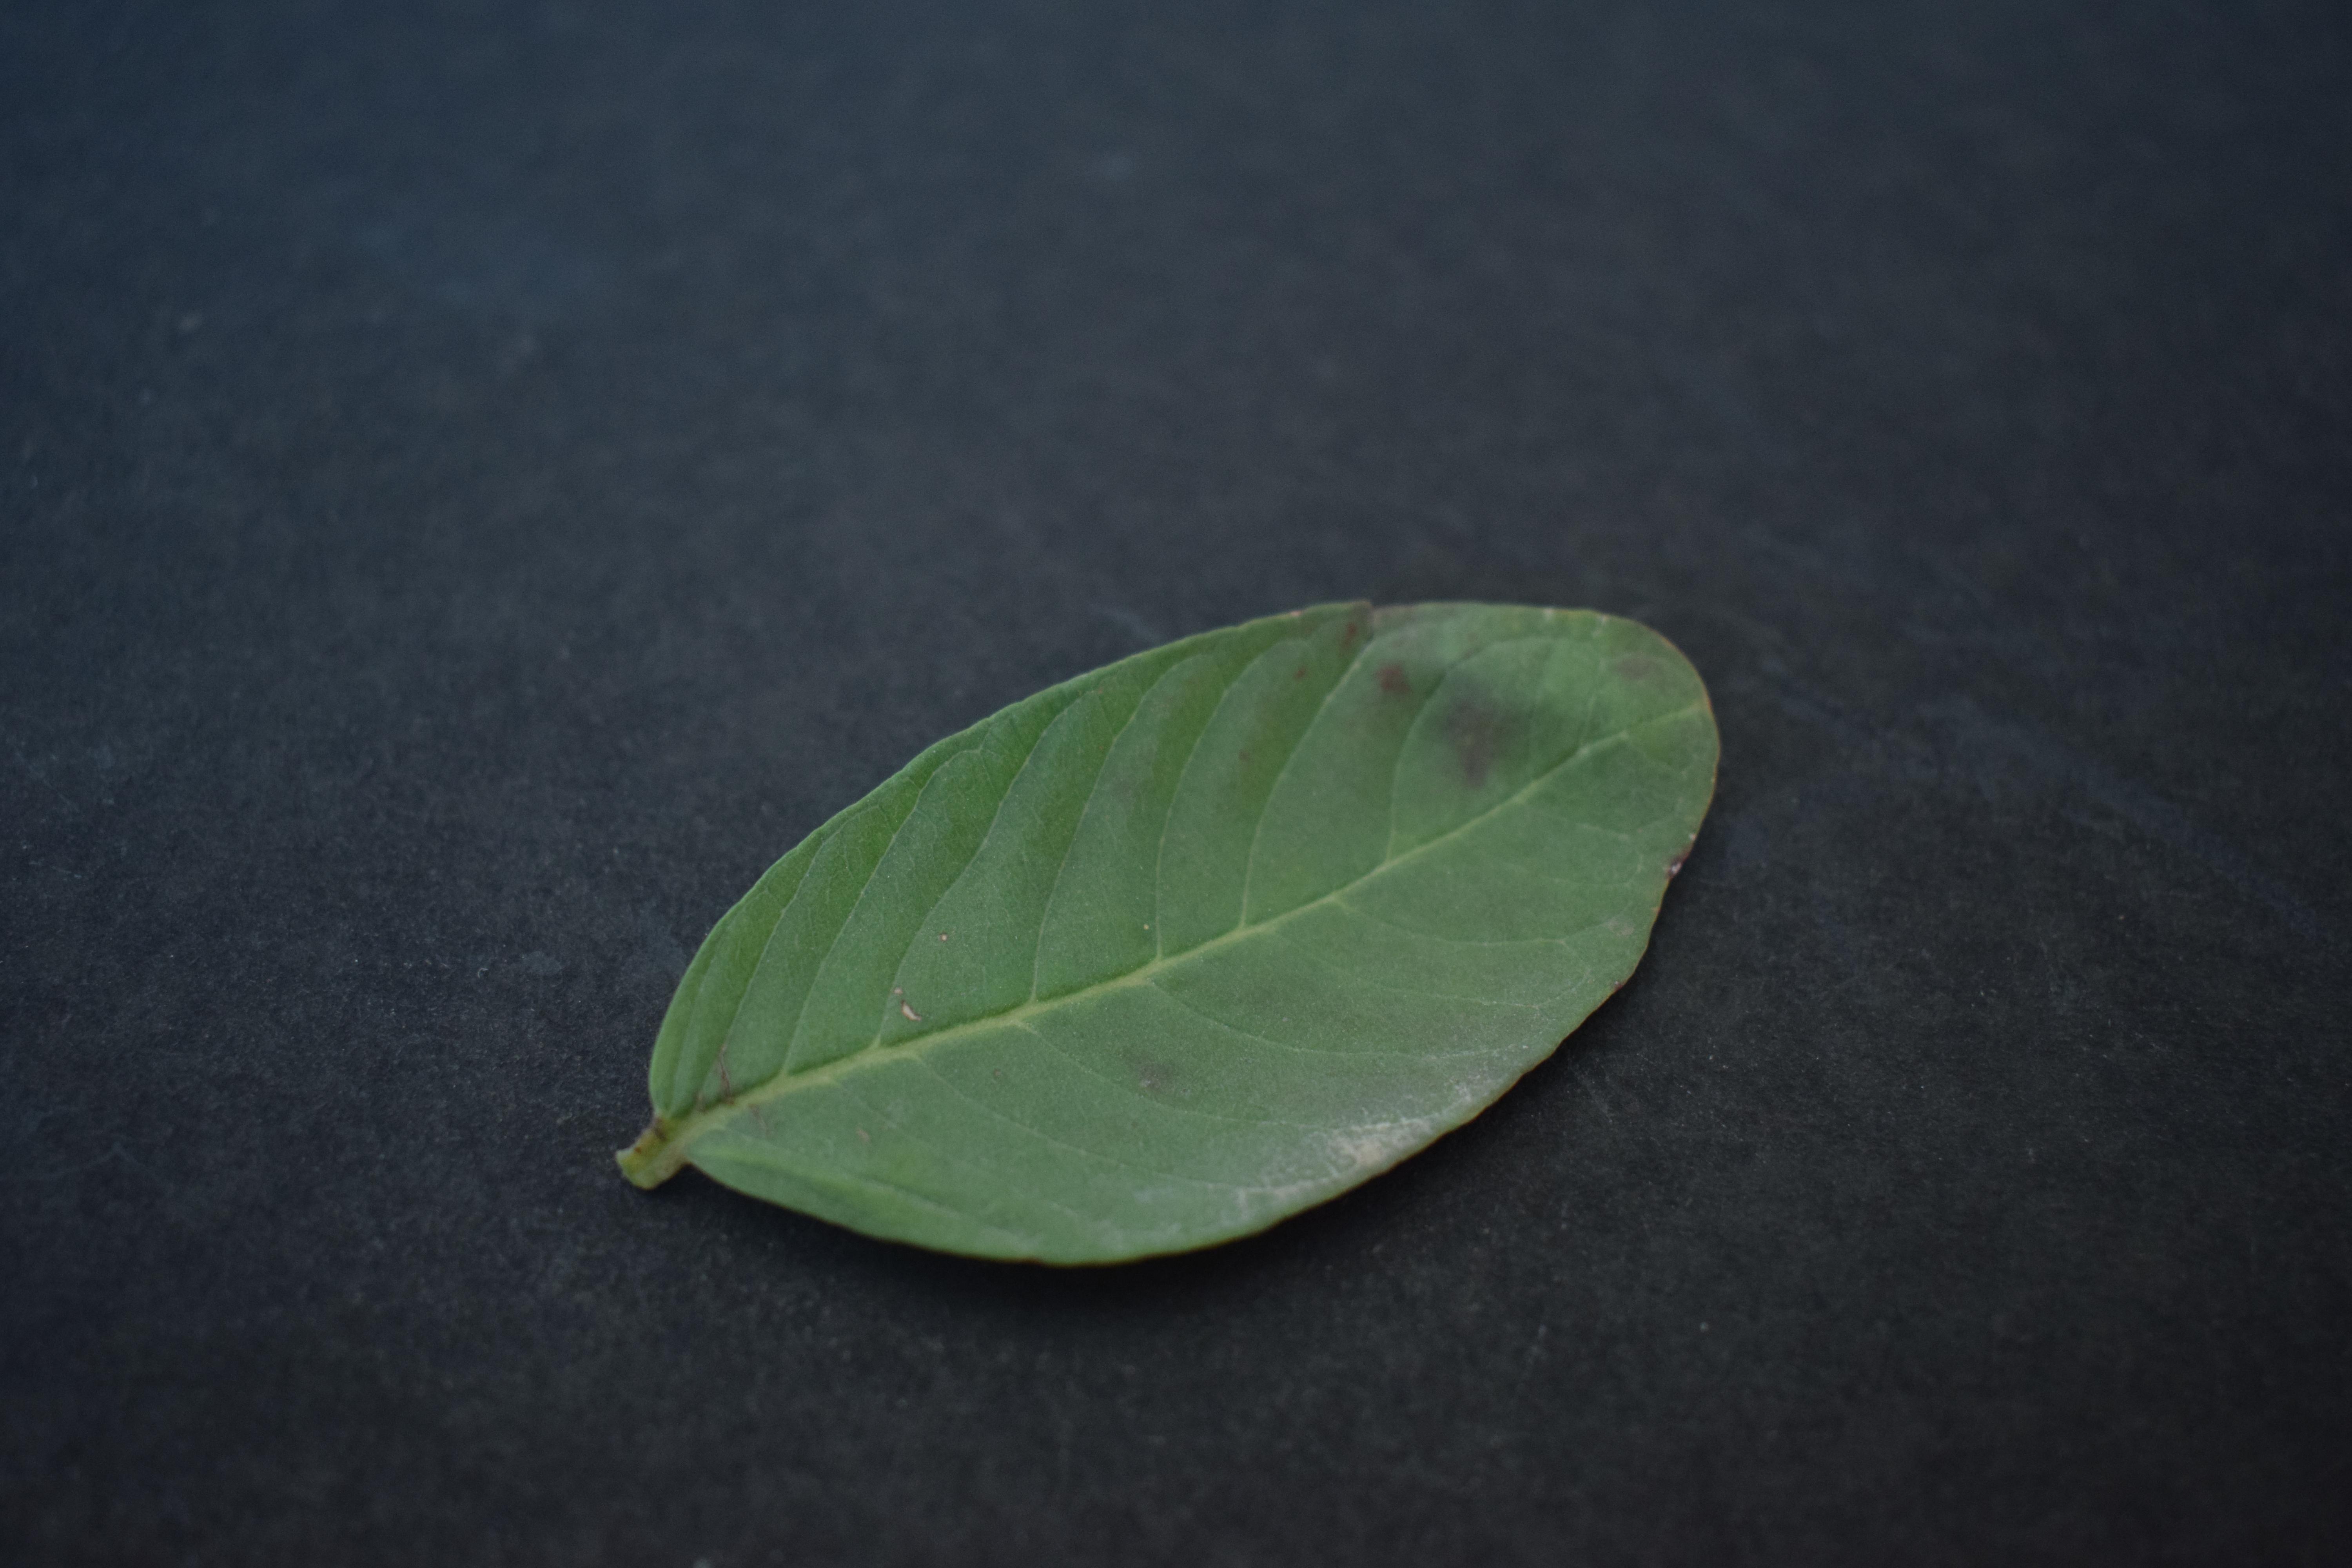
Plant species: Guava